Bishop Seabury Anglican Church

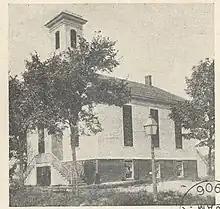
The former Gales Ferry Methodist Church pictured 1906.

Bishop Seabury Memorial Church was founded as a mission in Groton in 1874 by the Rev. R. M. Duff, the incumbent at St. James Episcopal Church in New London. Its first building was dedicated in December 1875. The congregation received parochial status in the 1950s during the rectorate of the Rev. Roger Dissell. In the 1960s, the growing church acquired land in suburban Groton and built a modern sanctuary there.